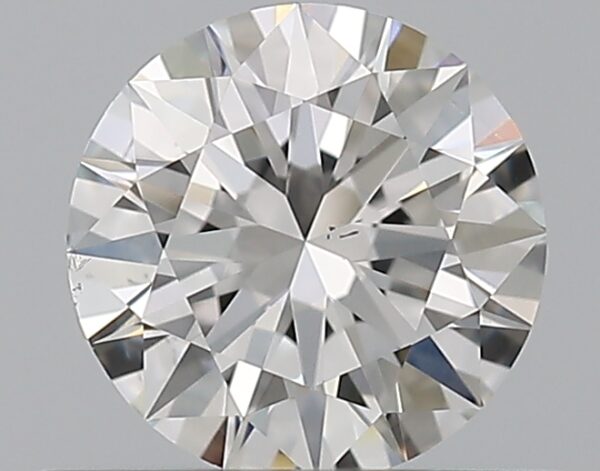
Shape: round
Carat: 0.5
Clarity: VS2
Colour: F
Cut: EX
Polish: EX
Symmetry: EX
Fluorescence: N
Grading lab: GIA
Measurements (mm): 5.13 x 5.16 x 3.1